John Philipps Emslie

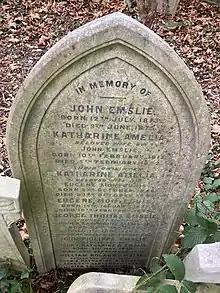
Family grave of John Philipps Emslie in Highgate Cemetery (west side)

He was the son of engraver John Emslie. From 1854, Emslie studied at The Working Men's College, and was a student of Dante Gabriel Rossetti.